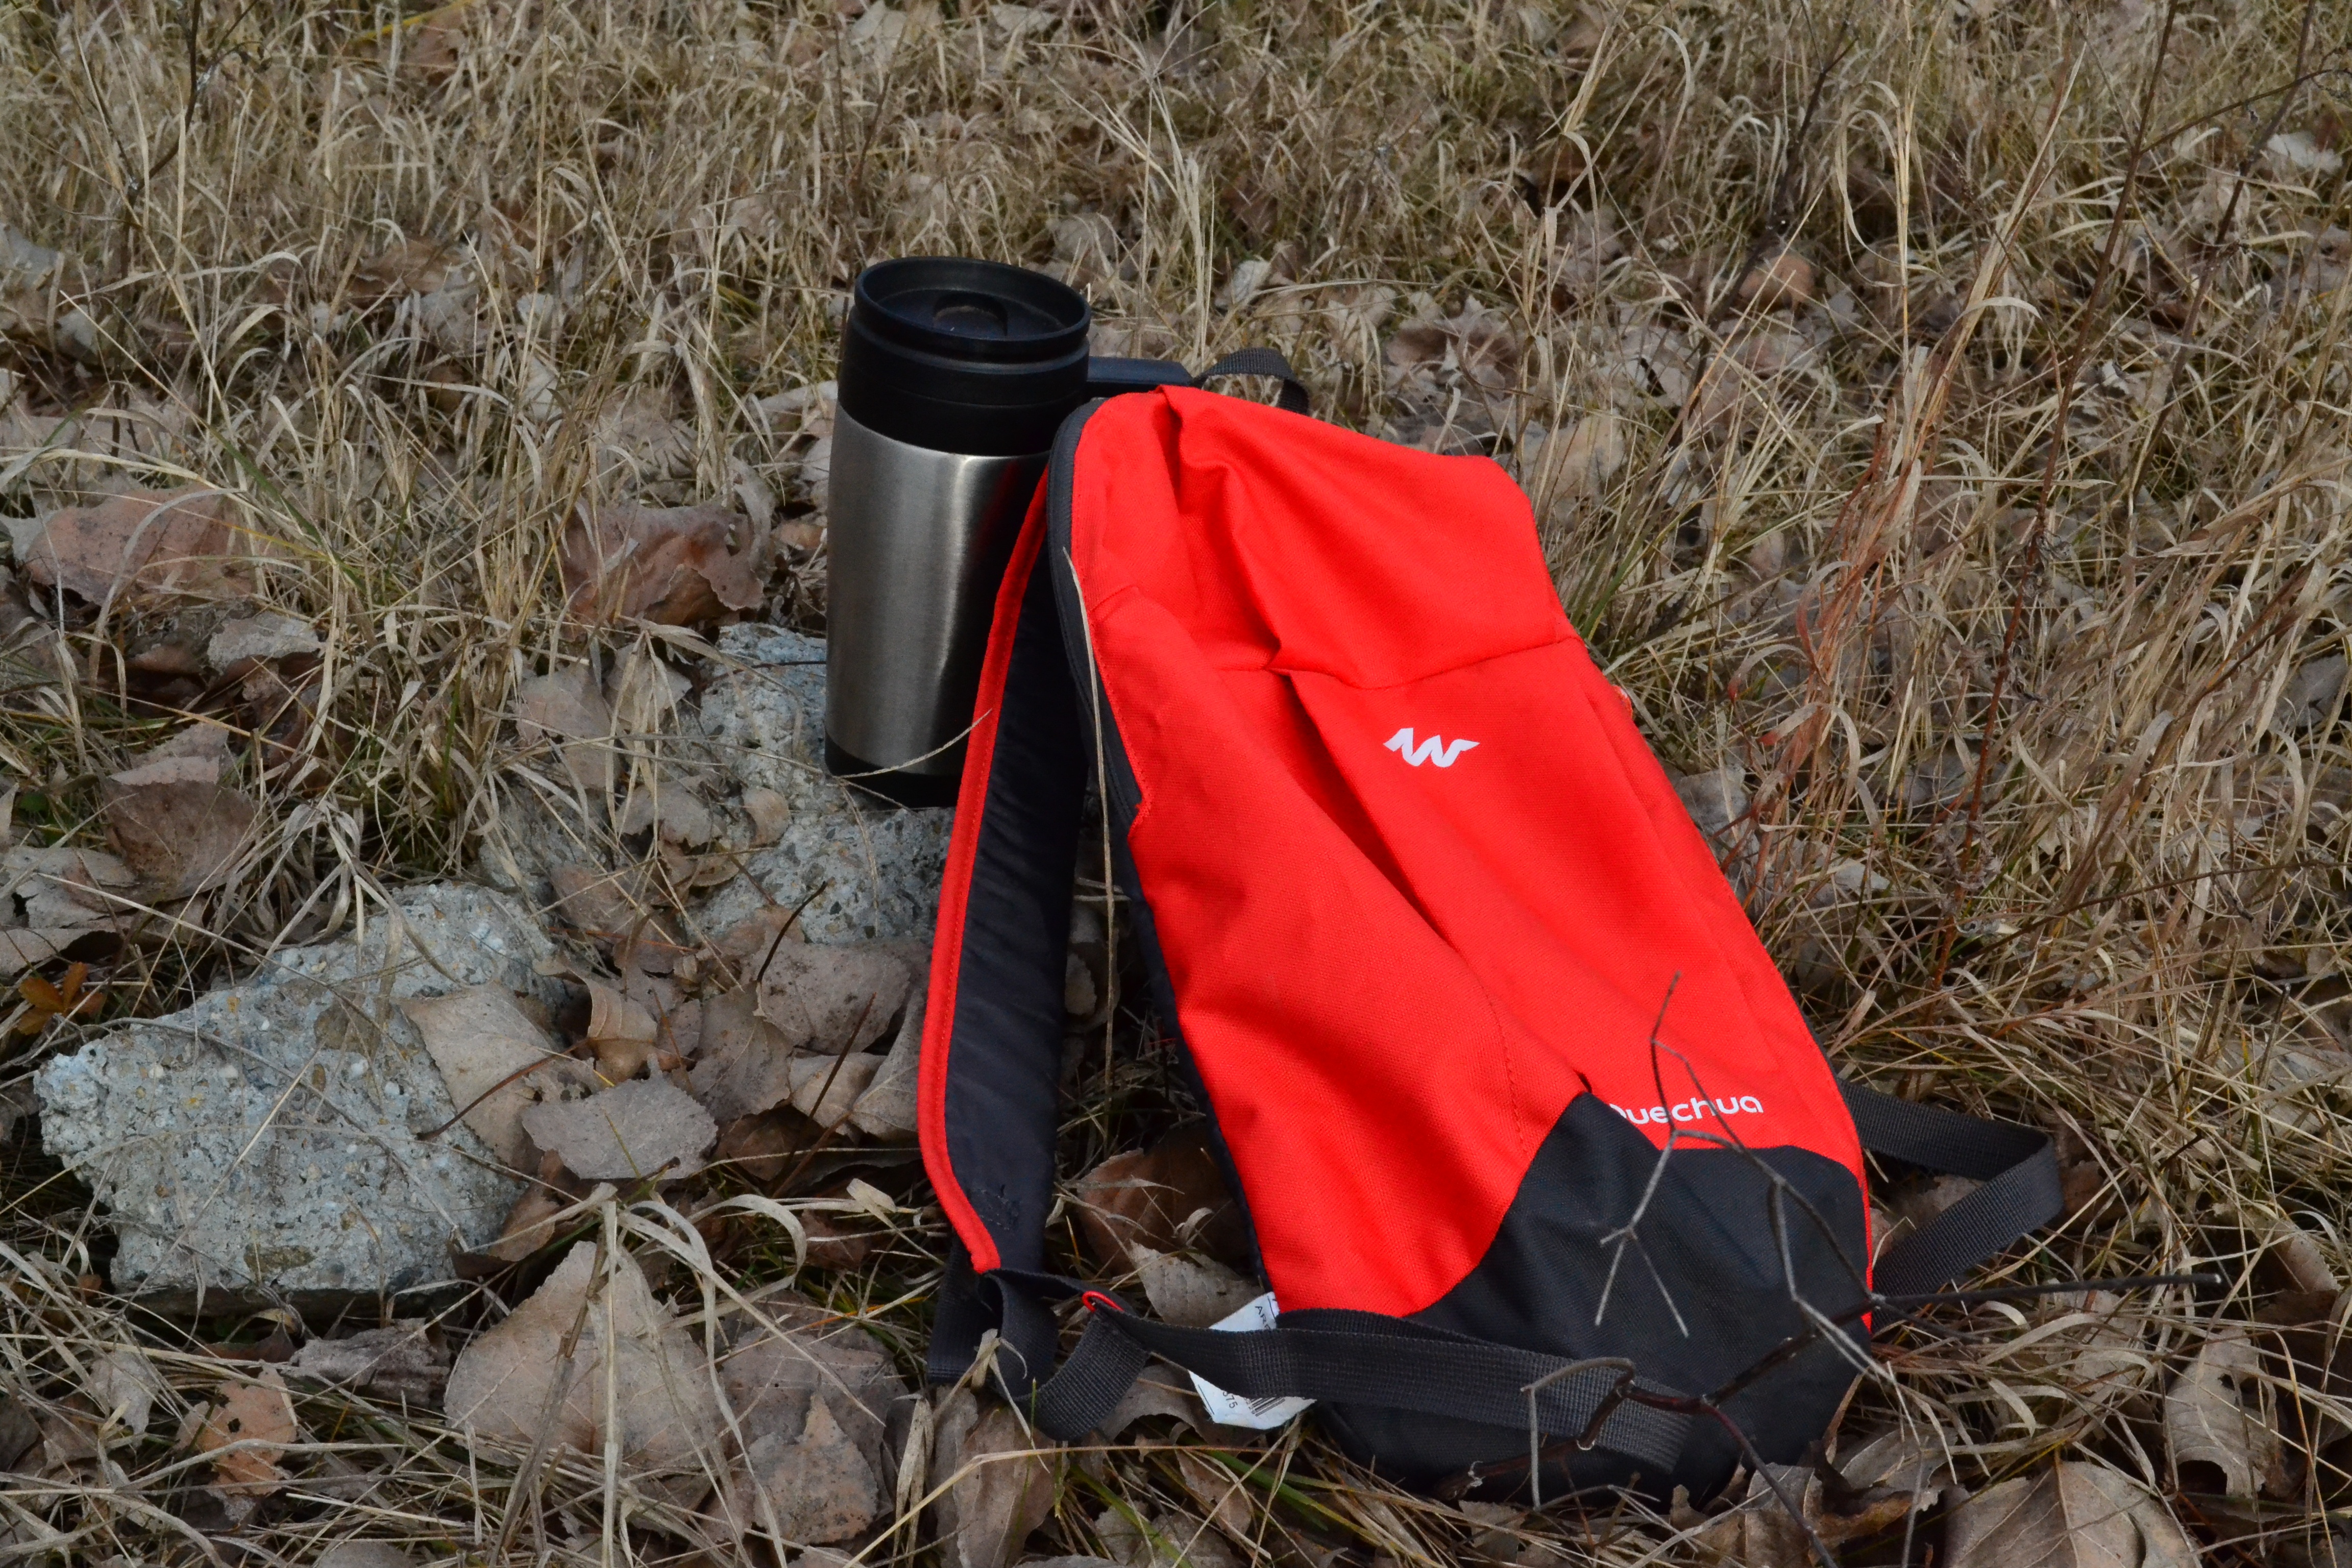
walking, hiking, tea, travel, wild, spring, autumn, bag, backpacking, litter